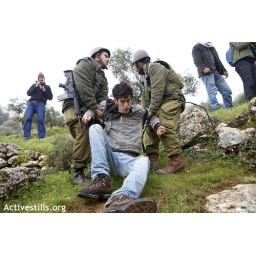
Action against uprooting of trees and building of the Wall in Beit Jala, 03.03.2010